Charles Mears Silver Lake Boardinghouse

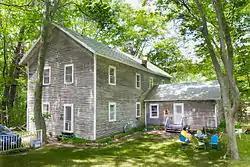

The Charles Mears Silver Lake Boardinghouse is a boardinghouse located at the outlet of Silver Lake, near Mears, Michigan. It is one of the few remaining structures built to serve the lumbering industry, which was Michigan's predominant industry in the 19th century. It was designated a Michigan State Historic Site and listed on the National Register of Historic Places in 1986.